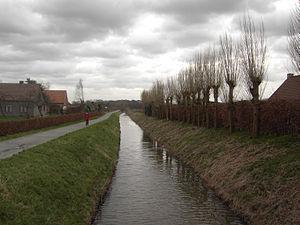
La Lieve est un canal qui reliait autrefois Gand à la mer du Nord en passant par la ville de Damme.